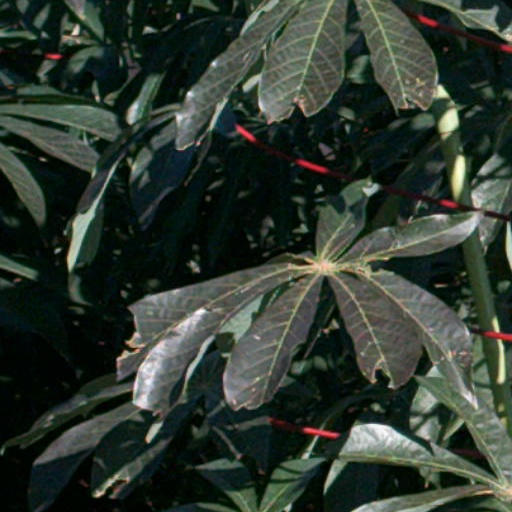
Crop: cassava